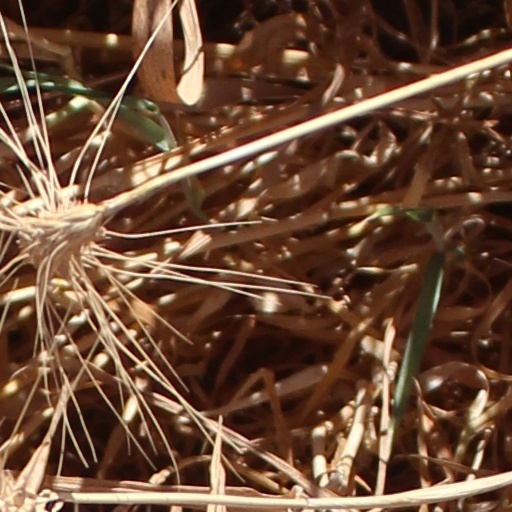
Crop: wheat